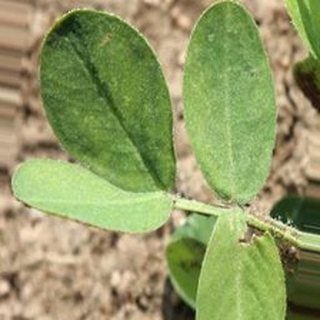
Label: healthy_groundnut